JD Motorsports

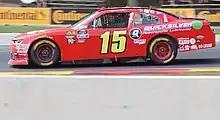
Katherine Legge races the #15 in 2018 at Road America

In 2019, B. J. McLeod has run 22 races for the No. 15 with some part-time drivers such as Tyler Matthews (7 races), Landon Cassill (1 race), Ryan Vargas (1 race), Stephen Leicht (1 race), and Stefan Parsons (1 race).